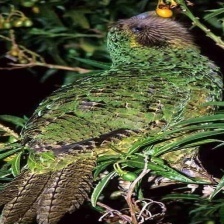
Species: KAKAPO
Scientific name: STRIGOPS HABROPTILUS